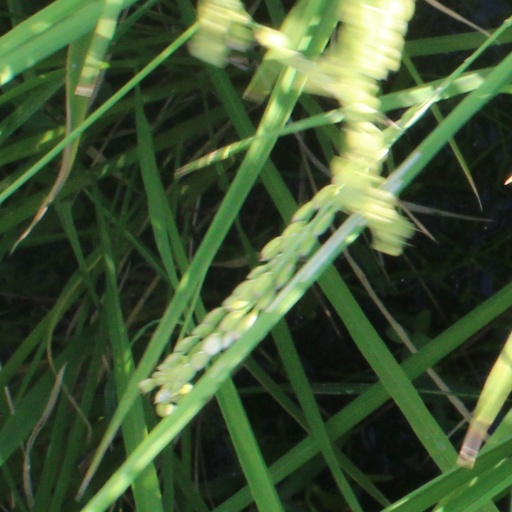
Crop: rice